Mervelier

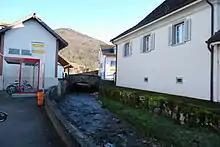
Scheulte river and houses in Mervelier

Mervelier has a population of . , 1.9% of the population are resident foreign nationals. Over the last 10 years (2000–2010) the population has changed at a rate of -6.3%. Migration accounted for -2.3%, while births and deaths accounted for 1.5%.